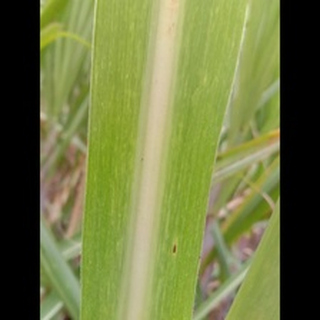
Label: sugarcane_mosaic